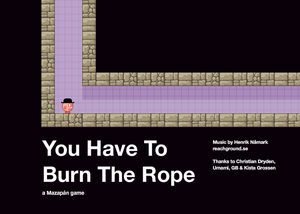
L’écran-titre de You Have to Burn the Rope.
You Have to Burn the Rope, parfois abrégé YHTBTR, est un jeu vidéo Flash publié sur Internet en mars 2008. Il a été imaginé et développé par un étudiant suédois de 21 ans, Kian Bashiri, sous le pseudonyme de Mazapán. La musique a été composée par Henrik Nåmark.